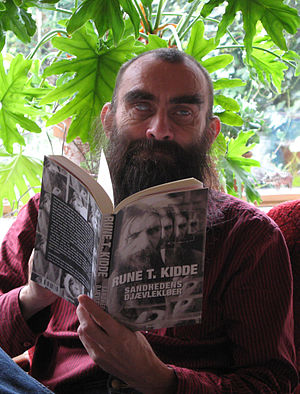
Rune T. Kidde
The Danish author Rune T. Kidde, 2012
Rune Torstein Kidde var en dansk forfatter,